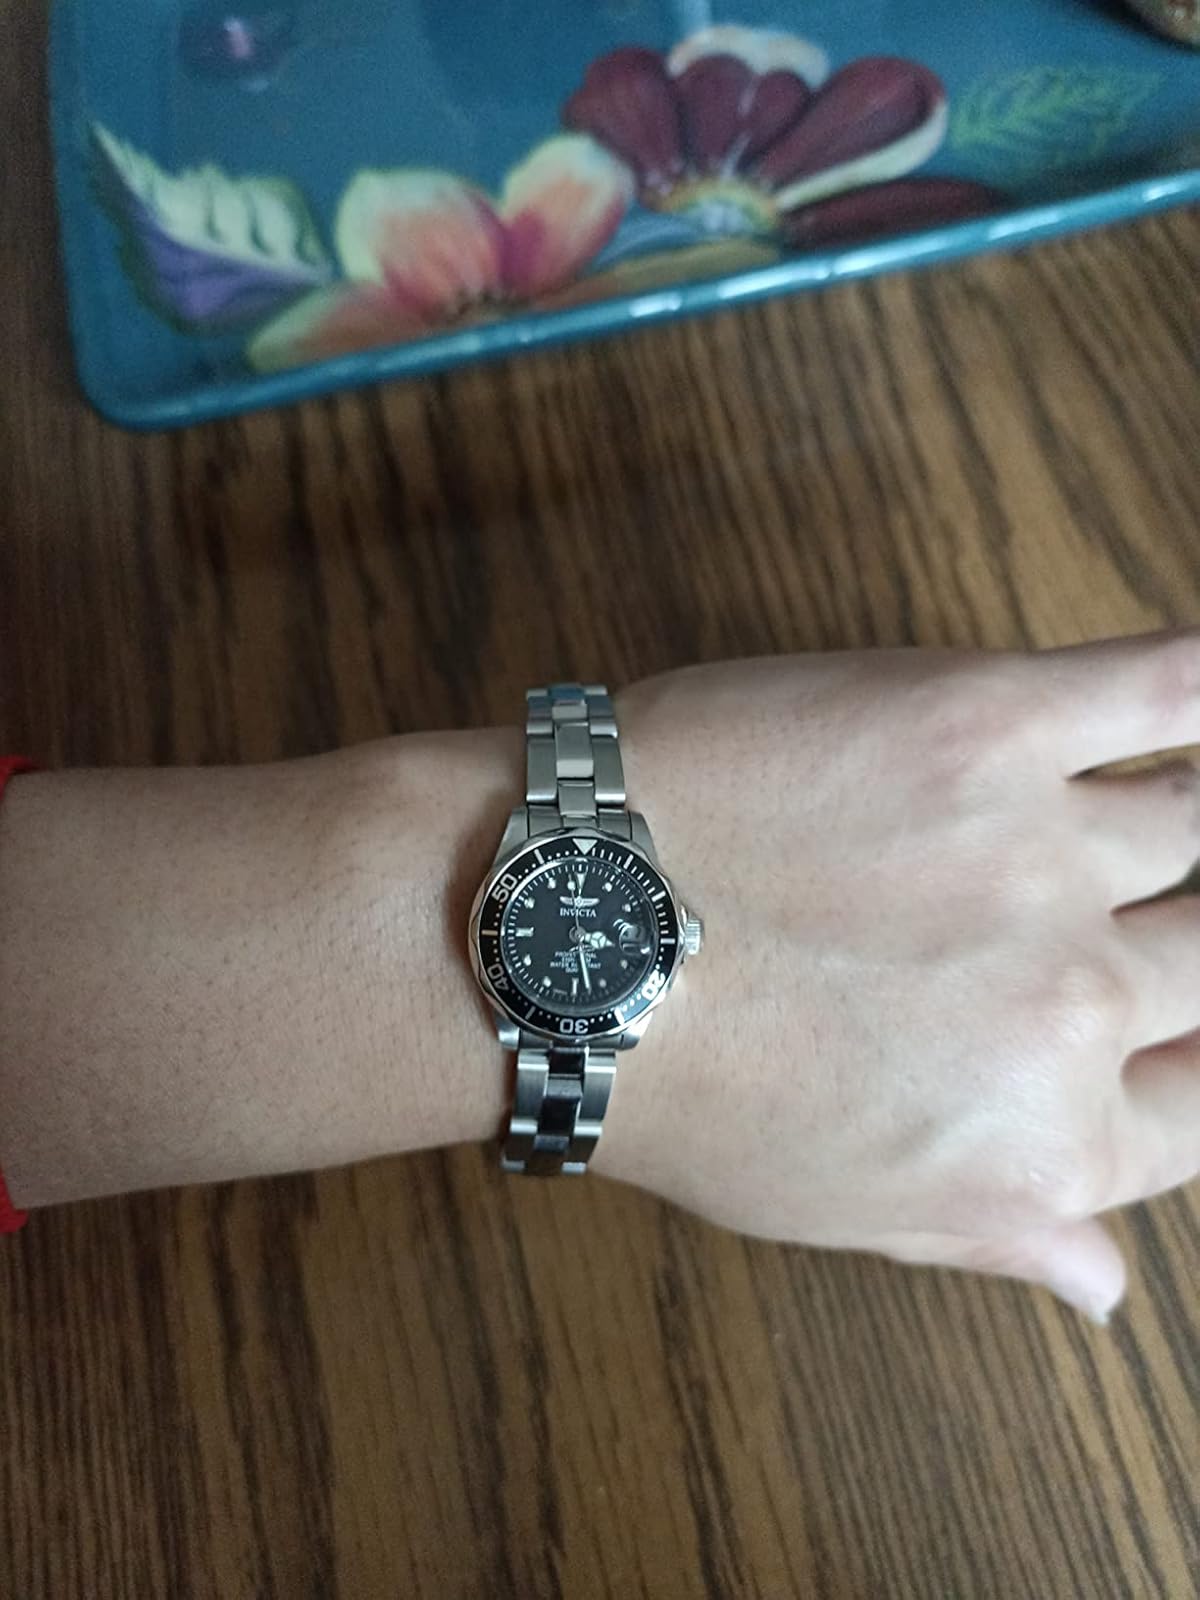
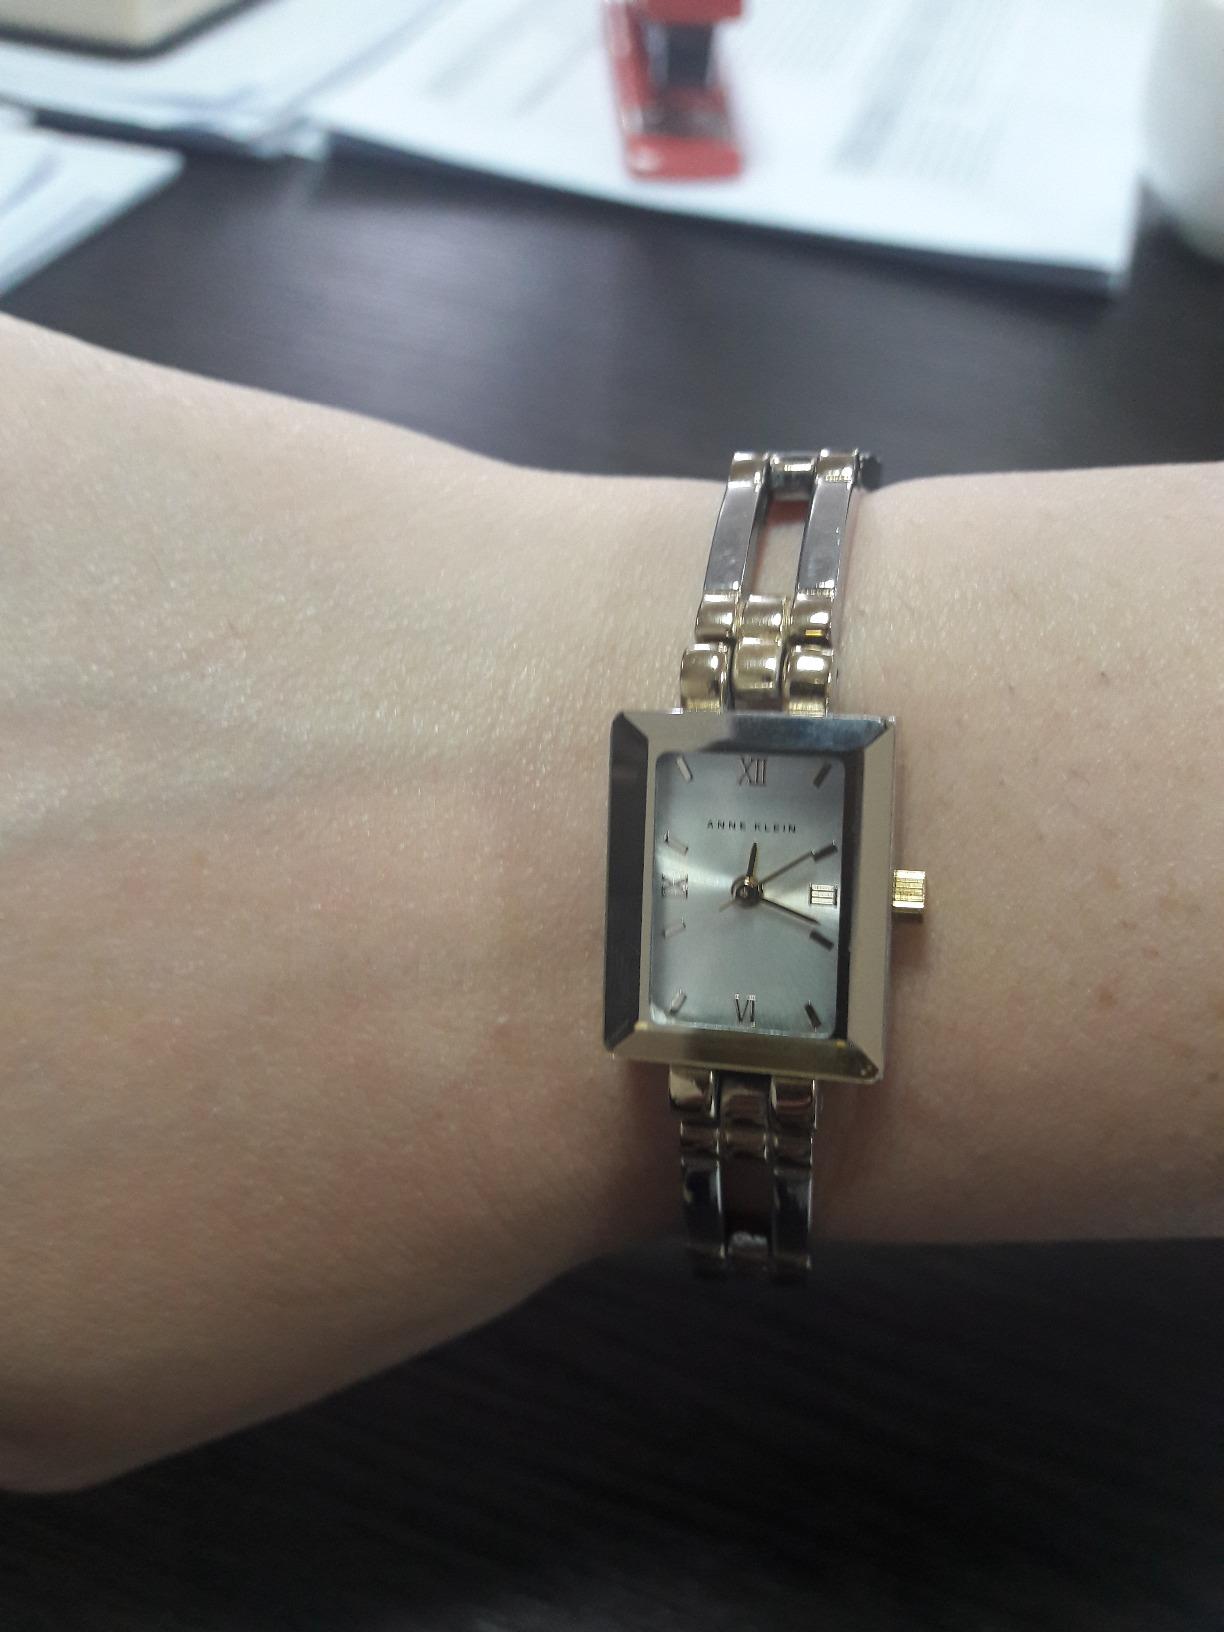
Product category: accessories_watch
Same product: no